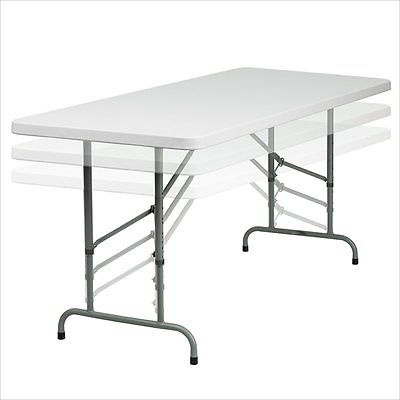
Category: table